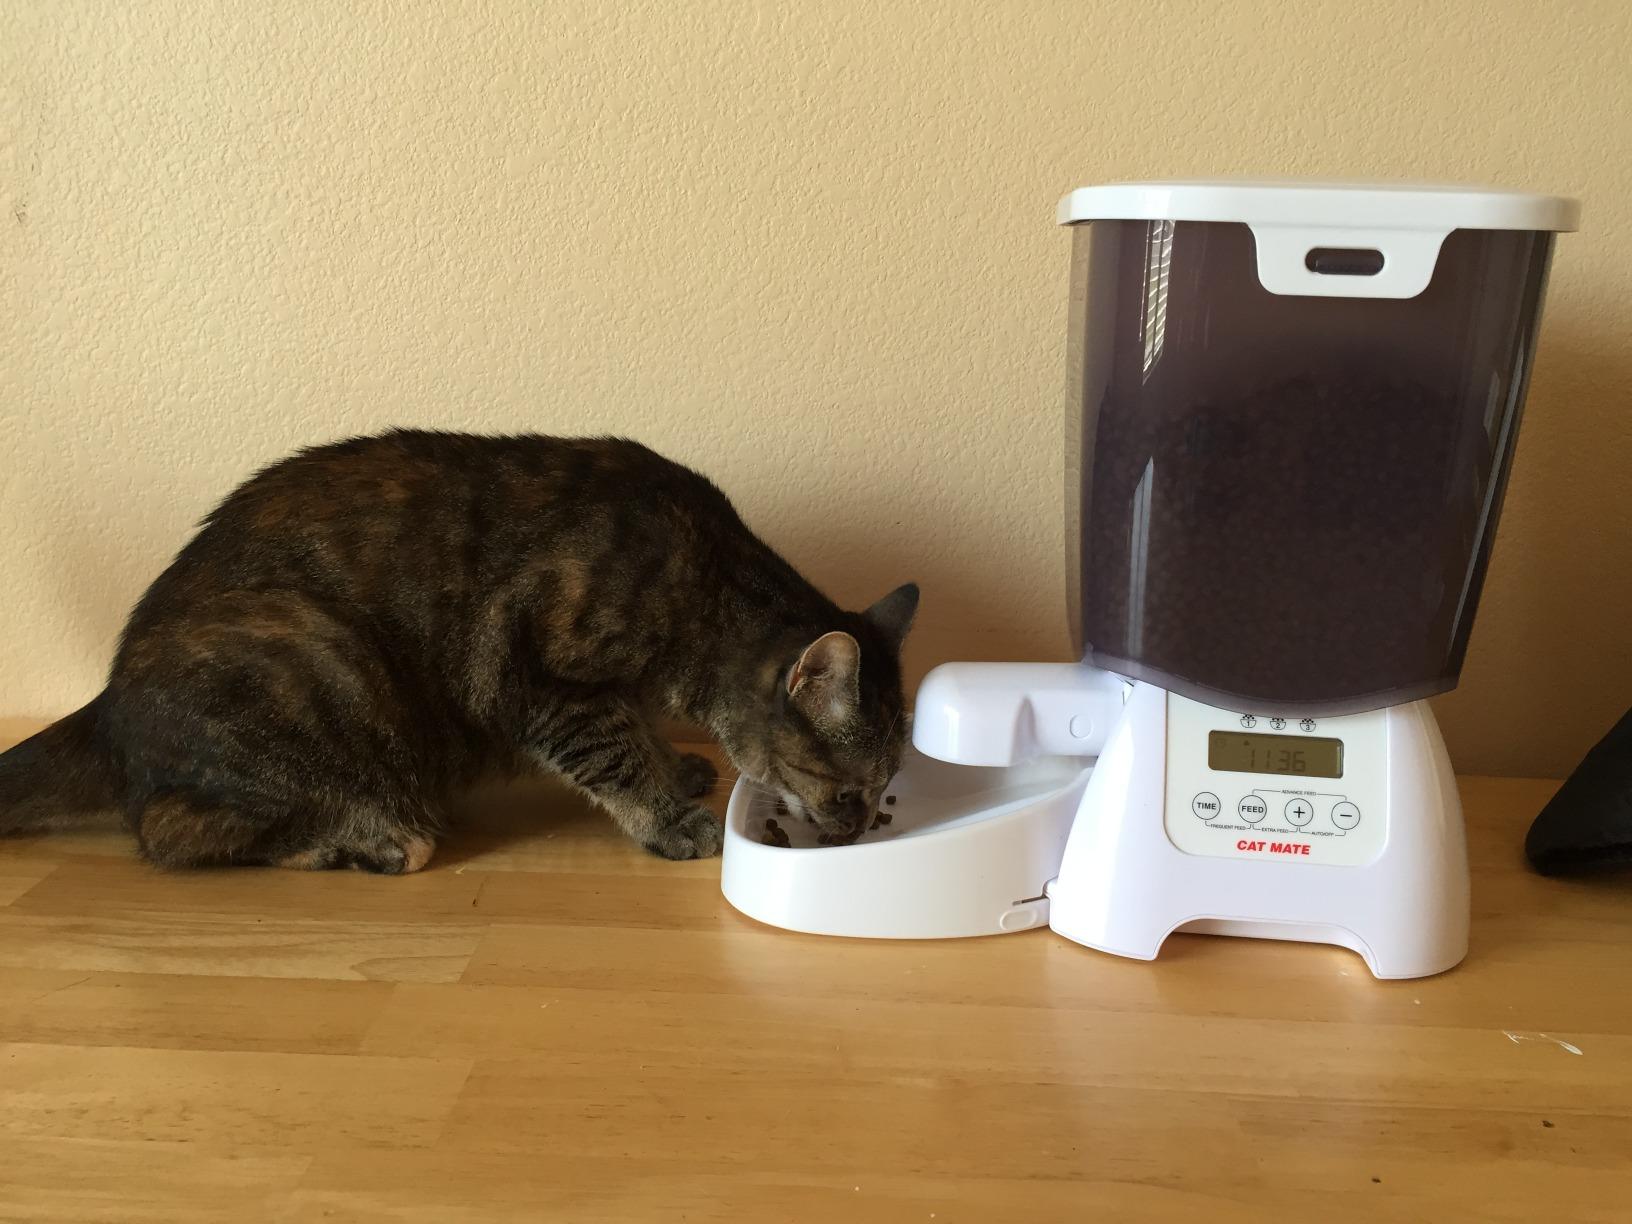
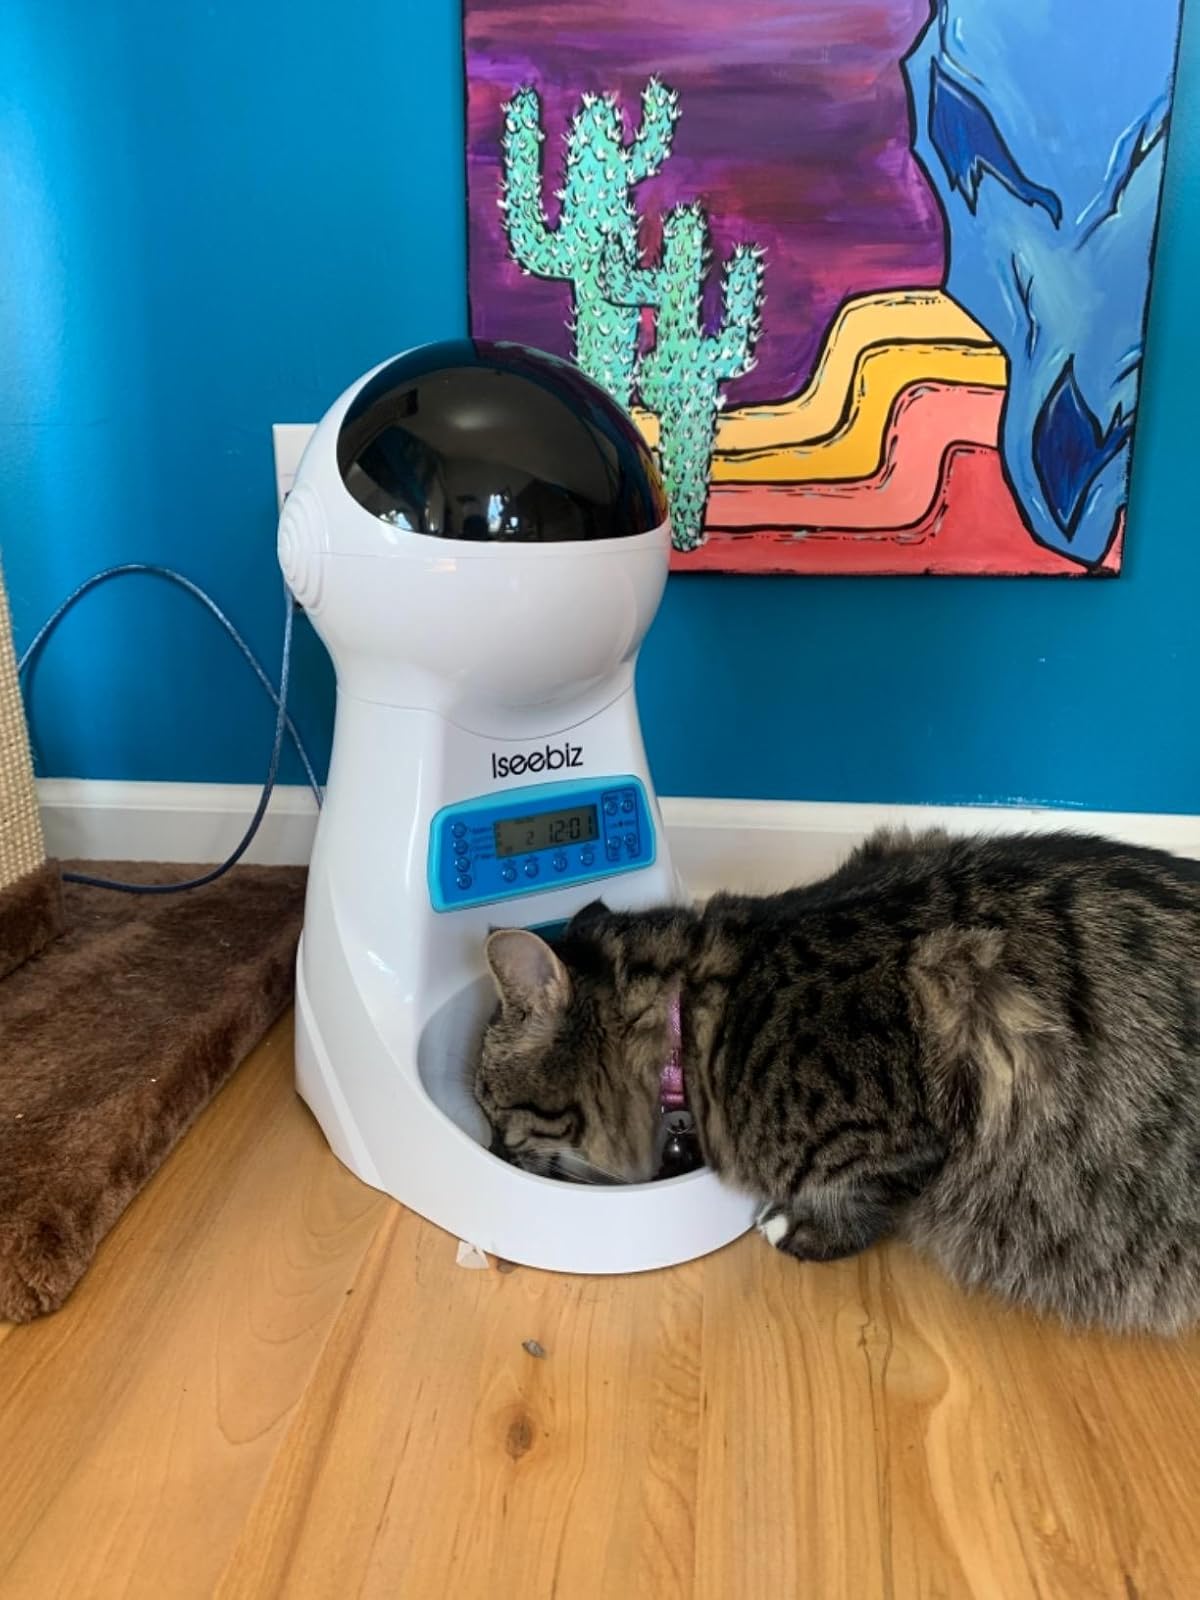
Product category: items_feeder
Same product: no